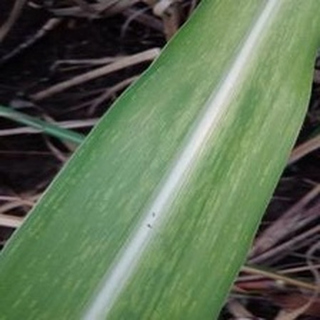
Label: sugarcane_mosaic